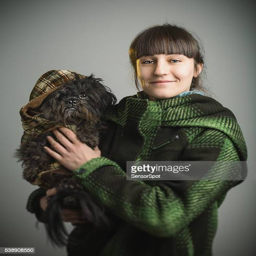
portrait of a happy young woman with her dog